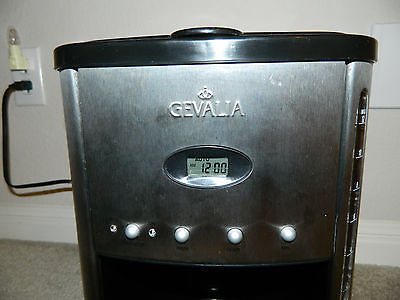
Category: coffee maker